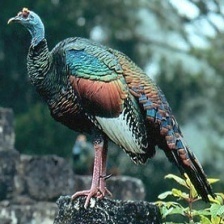
Species: OCELLATED TURKEY
Scientific name: MELEAGRIS OCELLATA